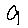
Label: 9